History of Louisville, Kentucky

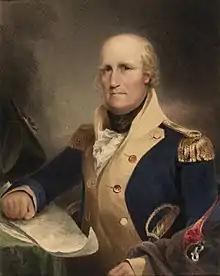
Louisville's founder George Rogers Clark as painted by James Barton Longacre in 1825

The history of Louisville, Kentucky spans nearly two-and-a-half centuries since its founding in the late 18th century. The geology of the Ohio River, with but a single series of rapids midway in its length from the confluence of the Monongahela and Allegheny rivers to its union with the Mississippi, made it inevitable that a town would grow on the site. The town of Louisville, Kentucky was chartered there in 1780. From its early days on the frontier, it quickly grew to be a major trading and distribution center in the mid-19th century and an important industrial city in the early 20th. The city declined in the mid-20th century, but by the late 20th, it was revitalized as a culturally-focused mid-sized American city.